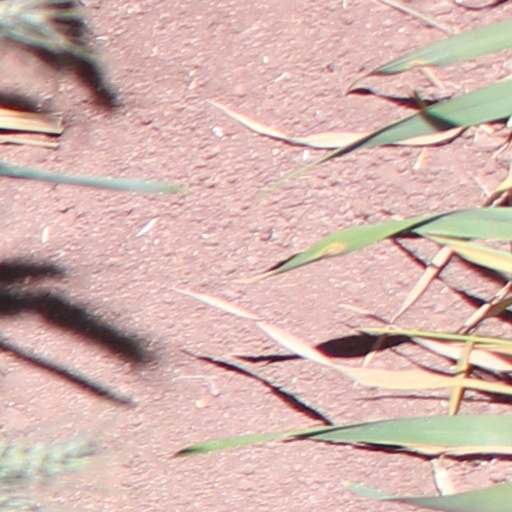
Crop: wheat